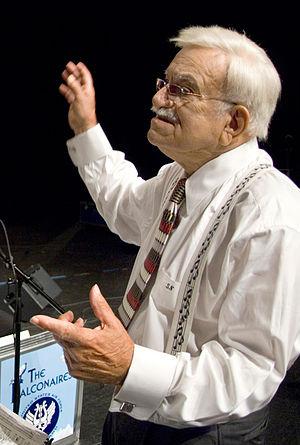
Sammy Nestico - parfois appelé Sam Nesteco - est un arrangeur et compositeur de jazz américain né le 6 février 1924 à Pittsburgh.